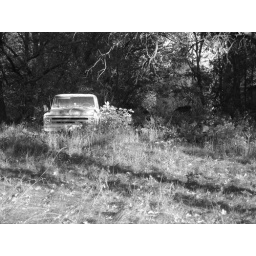
Ryan took this picture of a truck in the weeds out on the road on the other side of Lake Amelia.